Eliezer Weishoff

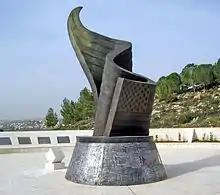
9-11 Memorial Monument, Emek HaArazim, 2009

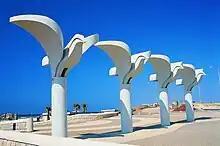
Sea Promenade, Rishon LeZion, four stylized sculpted birds forming arches, cast in polymeric substances, 4.5m high, 1993

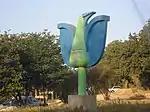
Jewish National Fund forest emblem, cast in colored polymeric substances

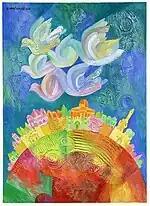
Pigeons over Jerusalem, Oil Painting on Canvas

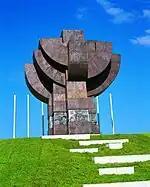
Rebirth Sculpture in Rishon le Zion, Steel Construction plated with textured copper and cast aluminum, symbolizing the rebirth of Israel up to 1948, height 9m, 1998

Eliezer Weishoff was born in Jerusalem and lived in the neighborhood of Mahaneh Yehuda, which became a source of inspiration for his many paintings and sculptures. His studies at the Bezalel Academy of Arts and Design began in 1954, when he was 16. At the end of his first year of studies, he earned a scholarship for the continuation of his study, and graduated with distinction in 1958. In 1968, he returned to Bezalel as a lecturer and instructor.